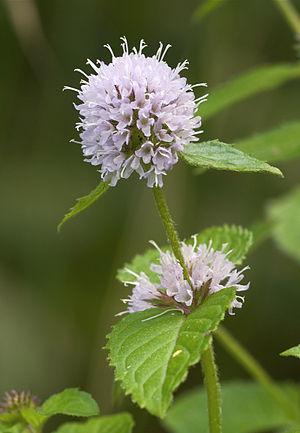
La Menthe aquatique est une espèce de plante herbacée vivace de la famille des Lamiacées. C'est une plante de berge ou semi-aquatique, originaire d'Europe, d'Afrique du Nord, du Proche-Orient et du Caucase.